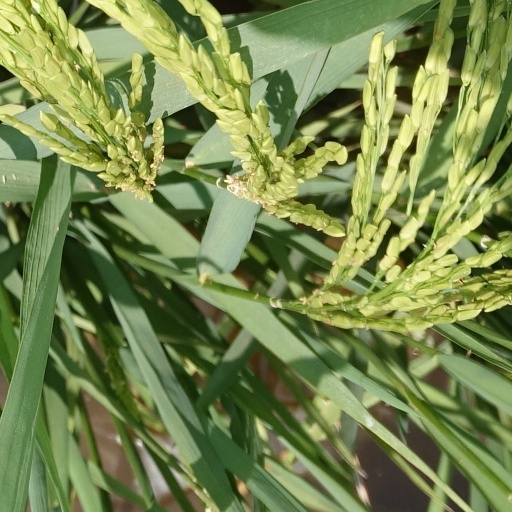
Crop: rice